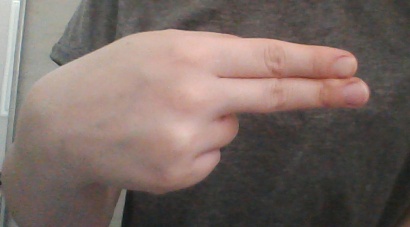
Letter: ain